Economy of Turin

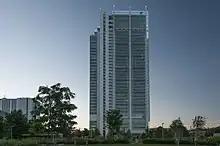
Grattacielo Intesa Sanpaolo, 2015.

Turin hosts the headquarter of the Intesa Sanpaolo banking group, the second largest banking group in Italy measured by market capitalization. 'Fondazione CRT', Reale Mutua Assicurazioni, Alleanza Toro and Fondiaria Sai are also present.